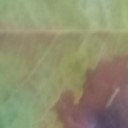
Label: Leaf_rust